Honda VFR1200F

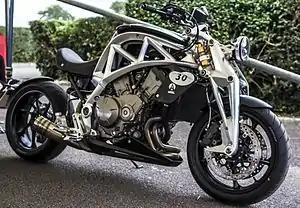
Ariel Ace sport bike

Honda have agreed to supply the Ariel Motor Company, British makers of the Ariel Atom sports car, with the VFR1200's V4 engine for use in a new motorcycle, the Ariel Ace.